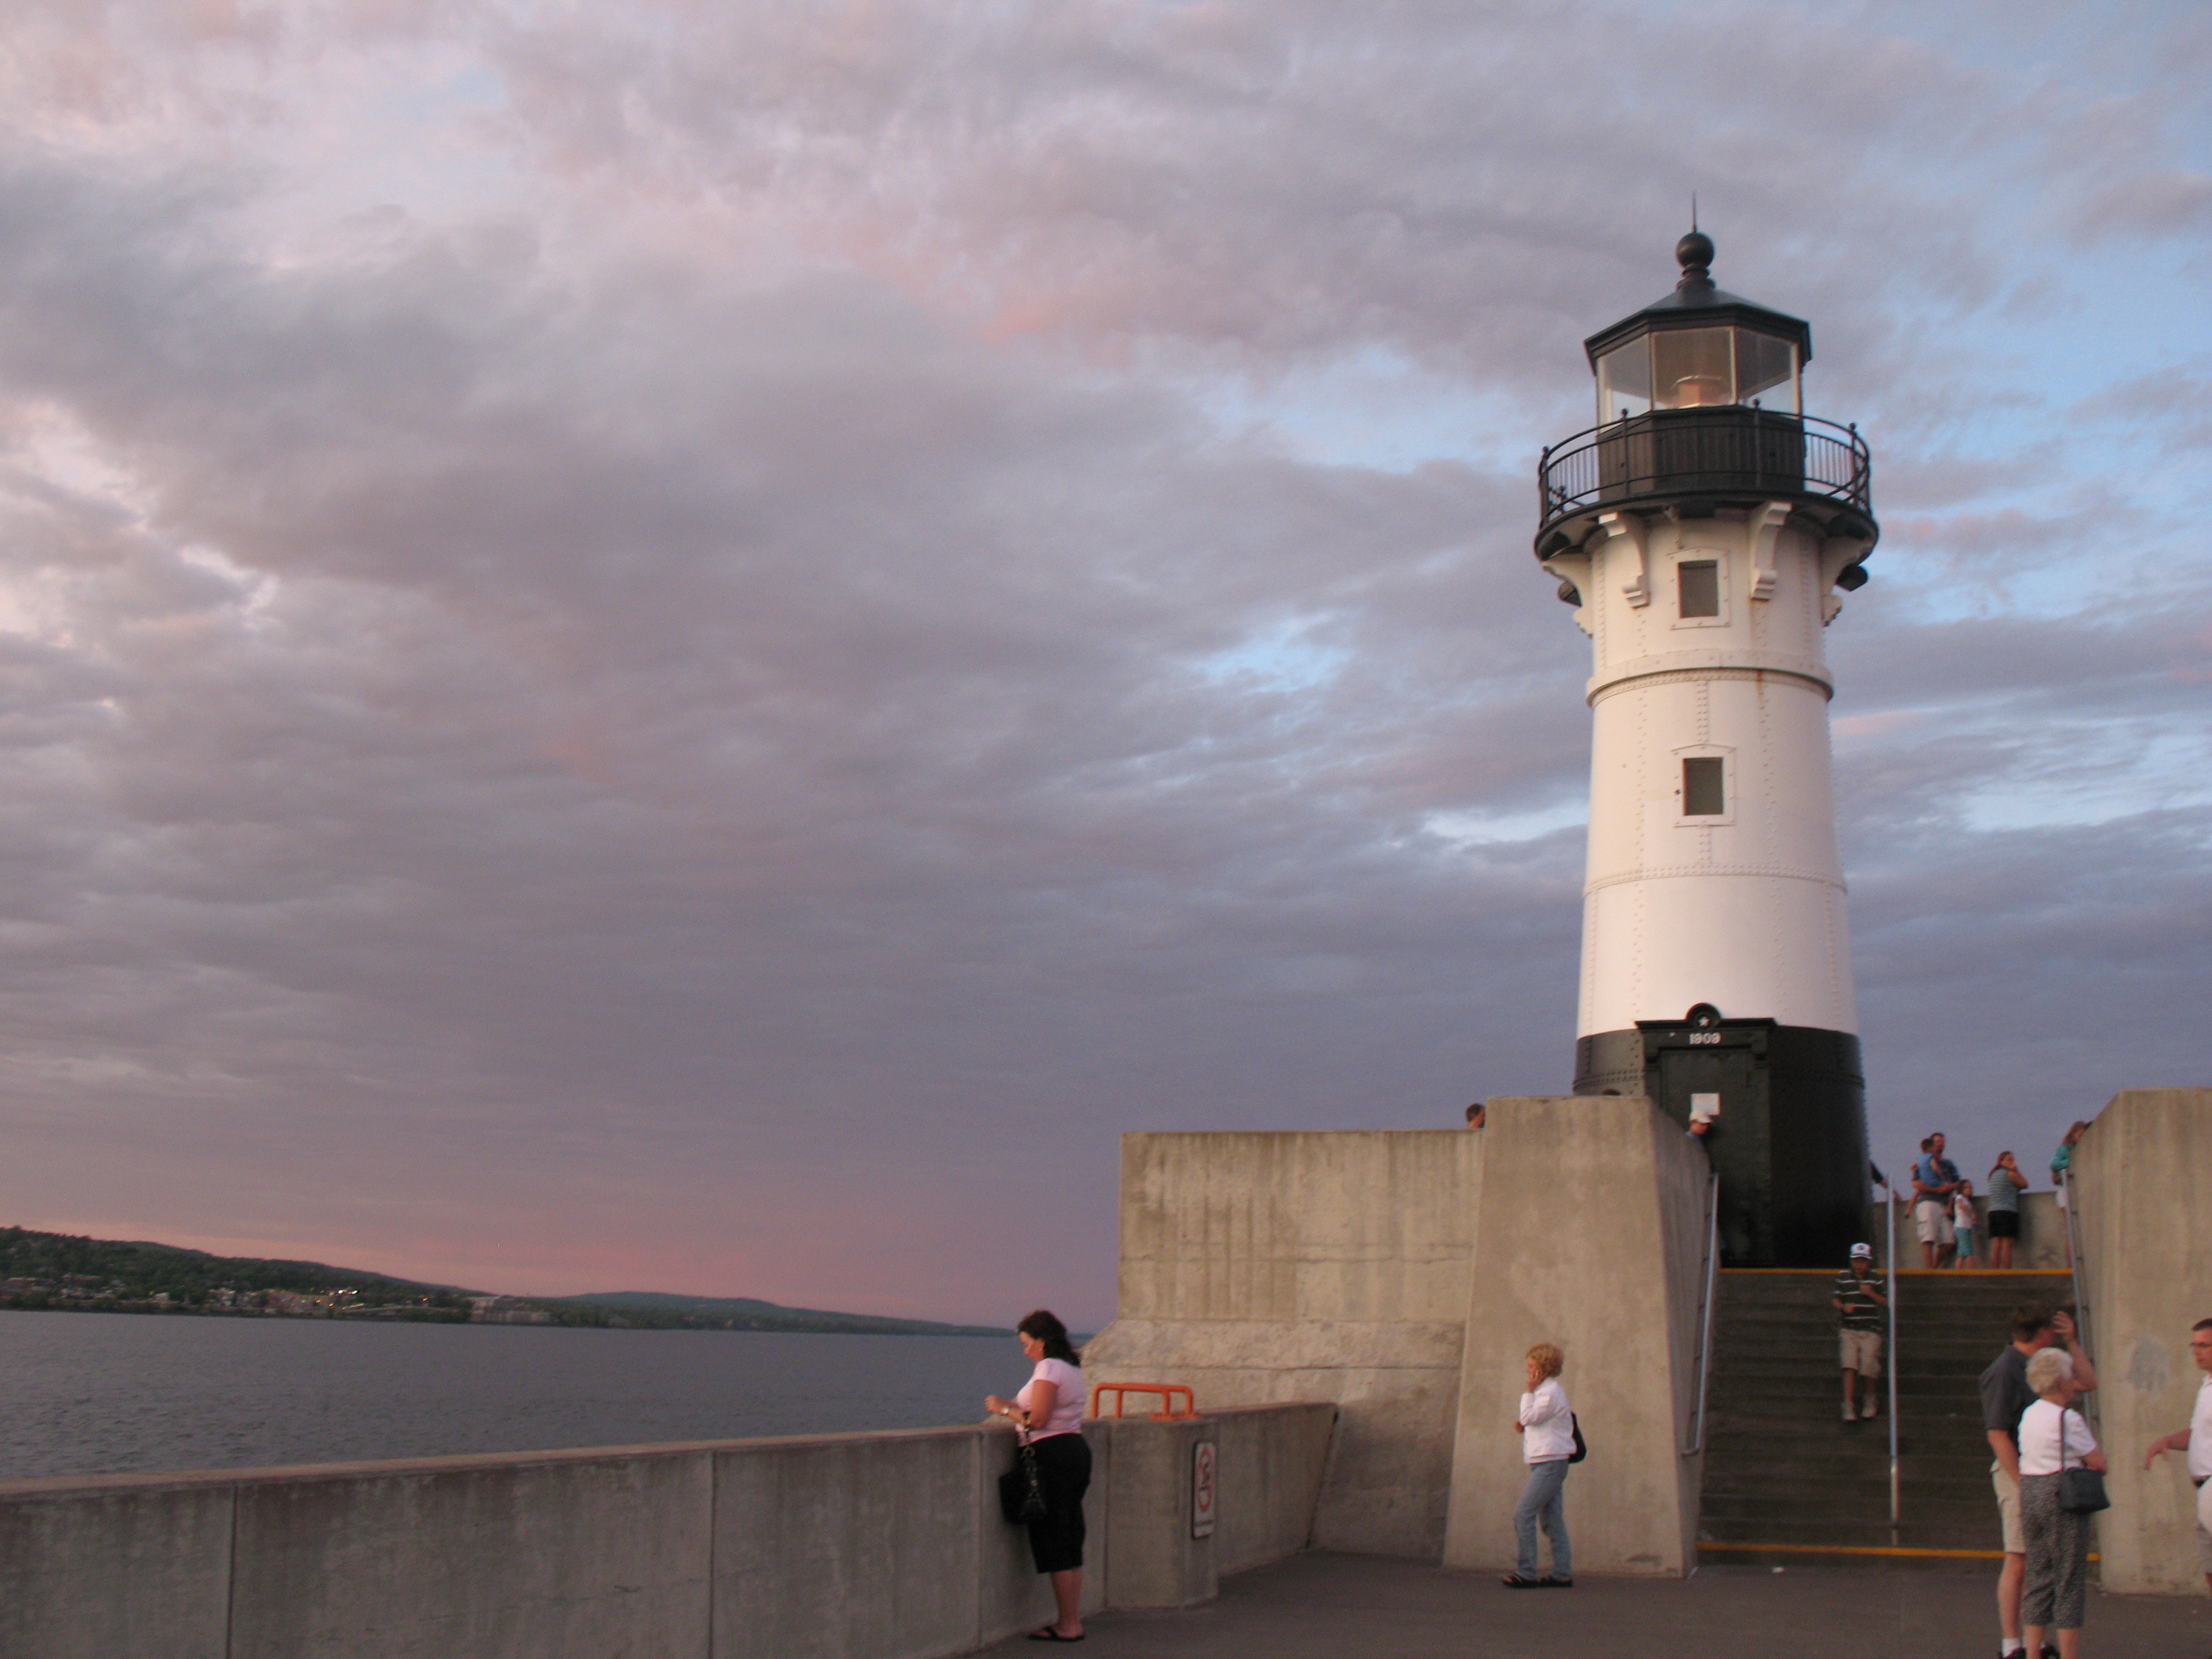
sea, light, lighthouse, architecture, lake, tower, scenic, landmark, harbor, beacon, nautical, navigation, maritime, superior, duluth